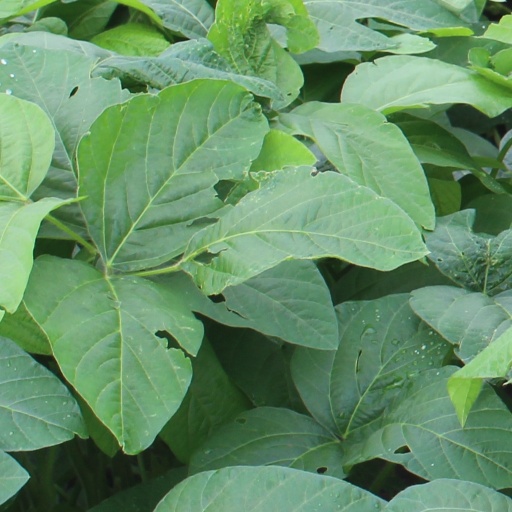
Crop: soybean